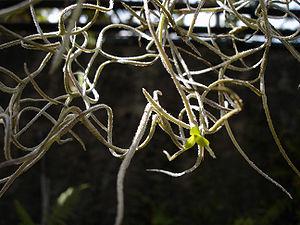
Tillandsia usneoides, aussi appelée mousse espagnole, fille de l'air ou barbe de vieillard, est une espèce de plantes épiphytes de la famille des Broméliacées. Elle se développe sur le continent américain où elle pend aux branches d'arbres, aux fils téléphoniques et à tout autre support aérien où elle capte l'humidité de l'air et les éléments nutritifs sous forme de poussières. Elle est parfois confondue avec l'usnée barbue, une forme de lichen. Cependant la mousse espagnole ne fait pas partie biologiquement des lichens ou des mousses.